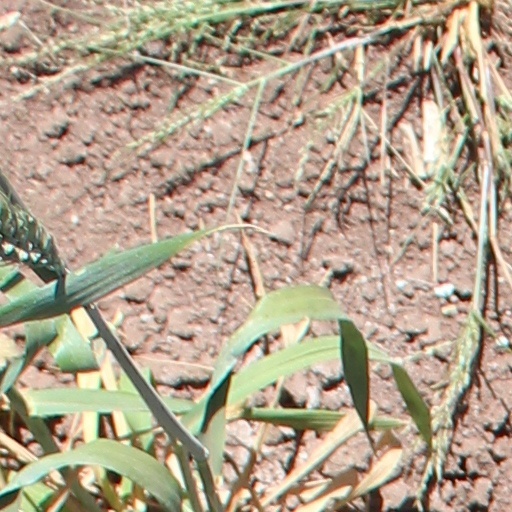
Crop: wheat